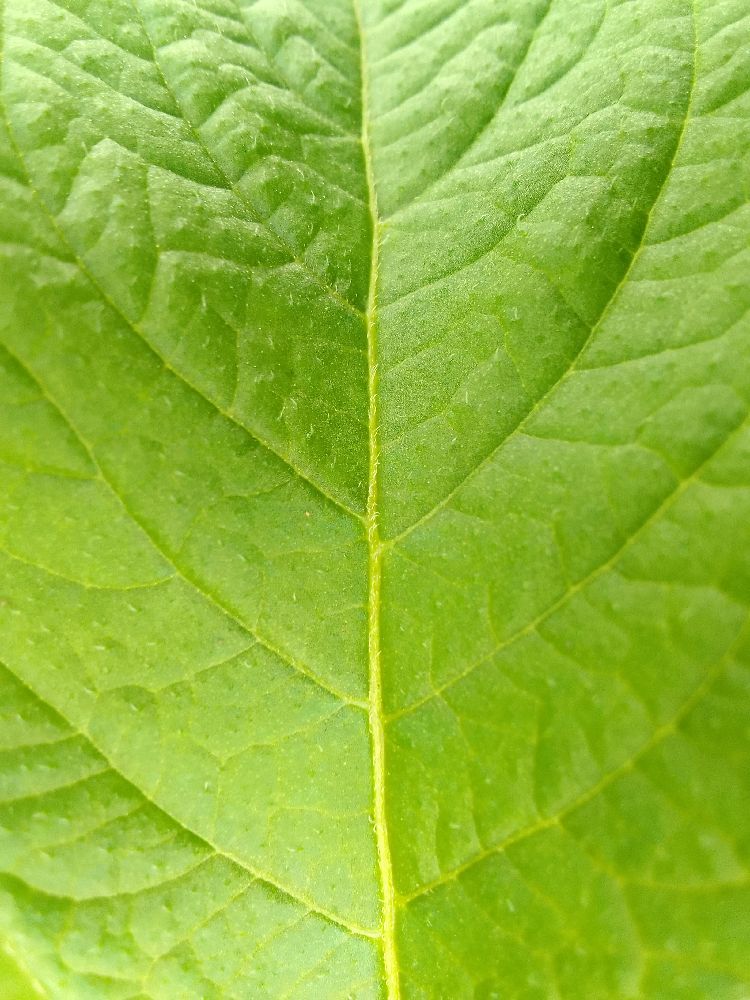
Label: Healthy